Tidepool sculpin

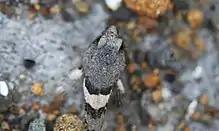
Top-down view, showing width of head

The tidepool sculpin grows to a length of about and has a large head, tapering body, and spiny fins. It has a single pre-opercular spine and tufts of cirri on the top of the head but not on the body below the dorsal fin as the fluffy sculpin ("Oligocottus snyderi") does. It varies considerably in colour, is often marbled in grey, brown and white, but may be reddish or greenish and can change colour rapidly so as to camouflage itself.